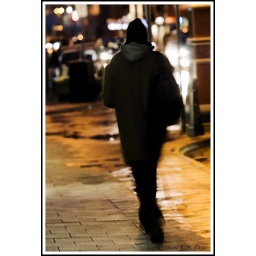
A picture in the late evening of a person making their way home through the city.